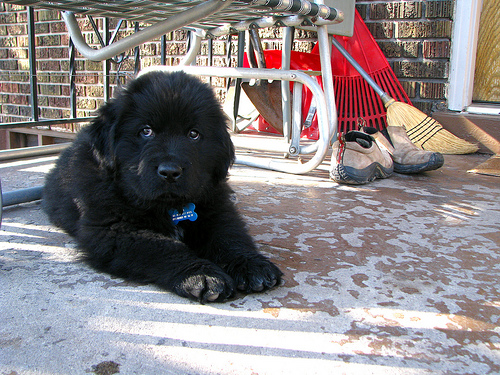
Animal: dog
Breed: newfoundland